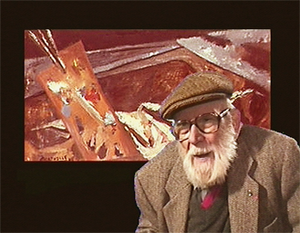
Portrait de Jean Bertholle
Jean Bertholle, né le 26 juin 1909 à Dijon, et mort le 6 décembre 1996 à Paris, est un peintre et graveur français de la Nouvelle École de Paris.
La peinture non figurative est au XXᵉ siècle l'un des courants les plus importants de la nouvelle École de Paris qui se développe à la fin des années 1940, connaît son plus grand succès dans les années 1950 avant d'être supplantée, dans les années 1960, par la peinture américaine.